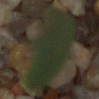
Label: common_wheat